Tibetan diaspora

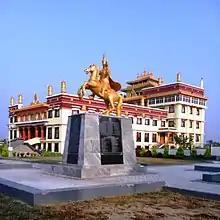
Tashi Lhunpo Monastery in Bylakuppe, India

The Tibetan diaspora is the relocation of Tibetan people from Tibet, their land of origin, to other nation states to live as exiles and refugees in communities. The diaspora of Tibetan people began in the early 1950s, peaked after the 1959 Tibetan uprising, and continues.